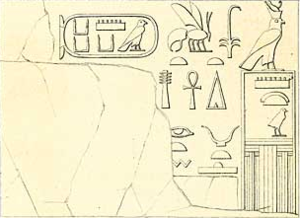
Menkaouhor Kaiu est un ancien pharaon égyptien de l'Ancien Empire. Il est le septième souverain de la Vᵉ dynastie, il régna aux alentours de -2389 à -2381.